Udege alphabets

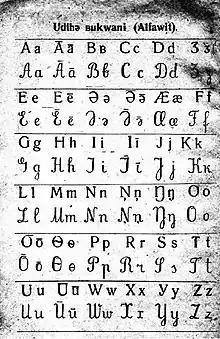
Udege alphabet from the primer of 1932

In the 1920s-1930s, the USSR was in the process of creating scripts for previously non-literate peoples. In 1931, a draft of the first Udege alphabet based on a Latin graphic was published. The author of this alphabet was . According to the initial draft, the alphabet included the following characters: Aa Bb Çç Dd Ee Әә Ff Gg Hh Ꜧꜧ Ii Jj Kk Ll Mm Nn Ŋŋ Oo Pp Rr Ss Tt Uu Ww Xx Ӡӡ. In 1932, on a slightly modified version of the Udege alphabet, the first book in the Udege language was published - the primer "Minti oņofi" (Our Literate) - compiled by Shneider. He also wrote other Udege books written or translated in the 1930s. The Latin alphabet of the Udege continued to function until 1937.